Manuel Córdova-Rios

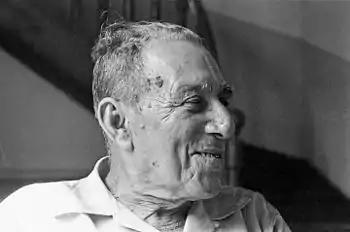
Córdova-Rios in 1976

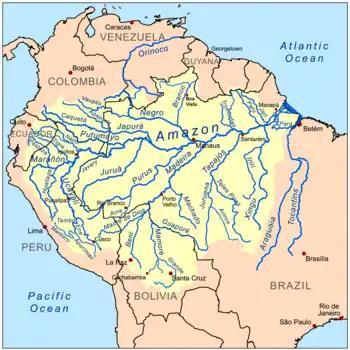
Rivers and cities of the Amazon Basin and vicinity

Manuel Córdova-Rios (November 22, 1887 – November 22, 1978) was a vegetalista (herbalist) of the upper Amazon, and the subject of several popular books.